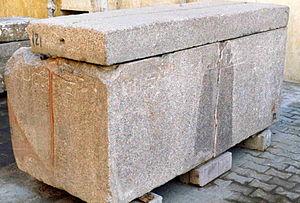
Kaouab Iᵉʳ est le fils du pharaon Khéops et de Mérititès Iʳᵉ. Il est l'un des vizirs du royaume pendant le règne de son père. Les titres de Kaouab comprenaient :